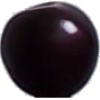
Label: cherry_wax_black